Homelessness in the San Francisco Bay Area

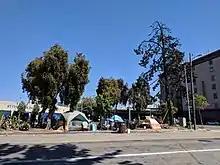
A tent city in Oakland, June 2018

In 2016, the Oakland City Council declared a shelter crisis. Although, no action was taken beyond this declaration to address the problem. Programs such as Keep Oakland Housed help homeless people by providing current tenants with case managers that help them apply to programs that would benefit them financially. These programs include lowering phone bill costs and providing mental health counseling. Restoration of Lake Merritt, a significant landmark in Oakland has affected the lives of many who are homeless and live there. Though politicians thought that the renovation of Oakland by restoring Lake Merritt would help the city, creating more space for homes, 80% of existing Oakland households were unable to afford the prices of these new luxury buildings. The effect was a clear strengthening of gentrification of that area.